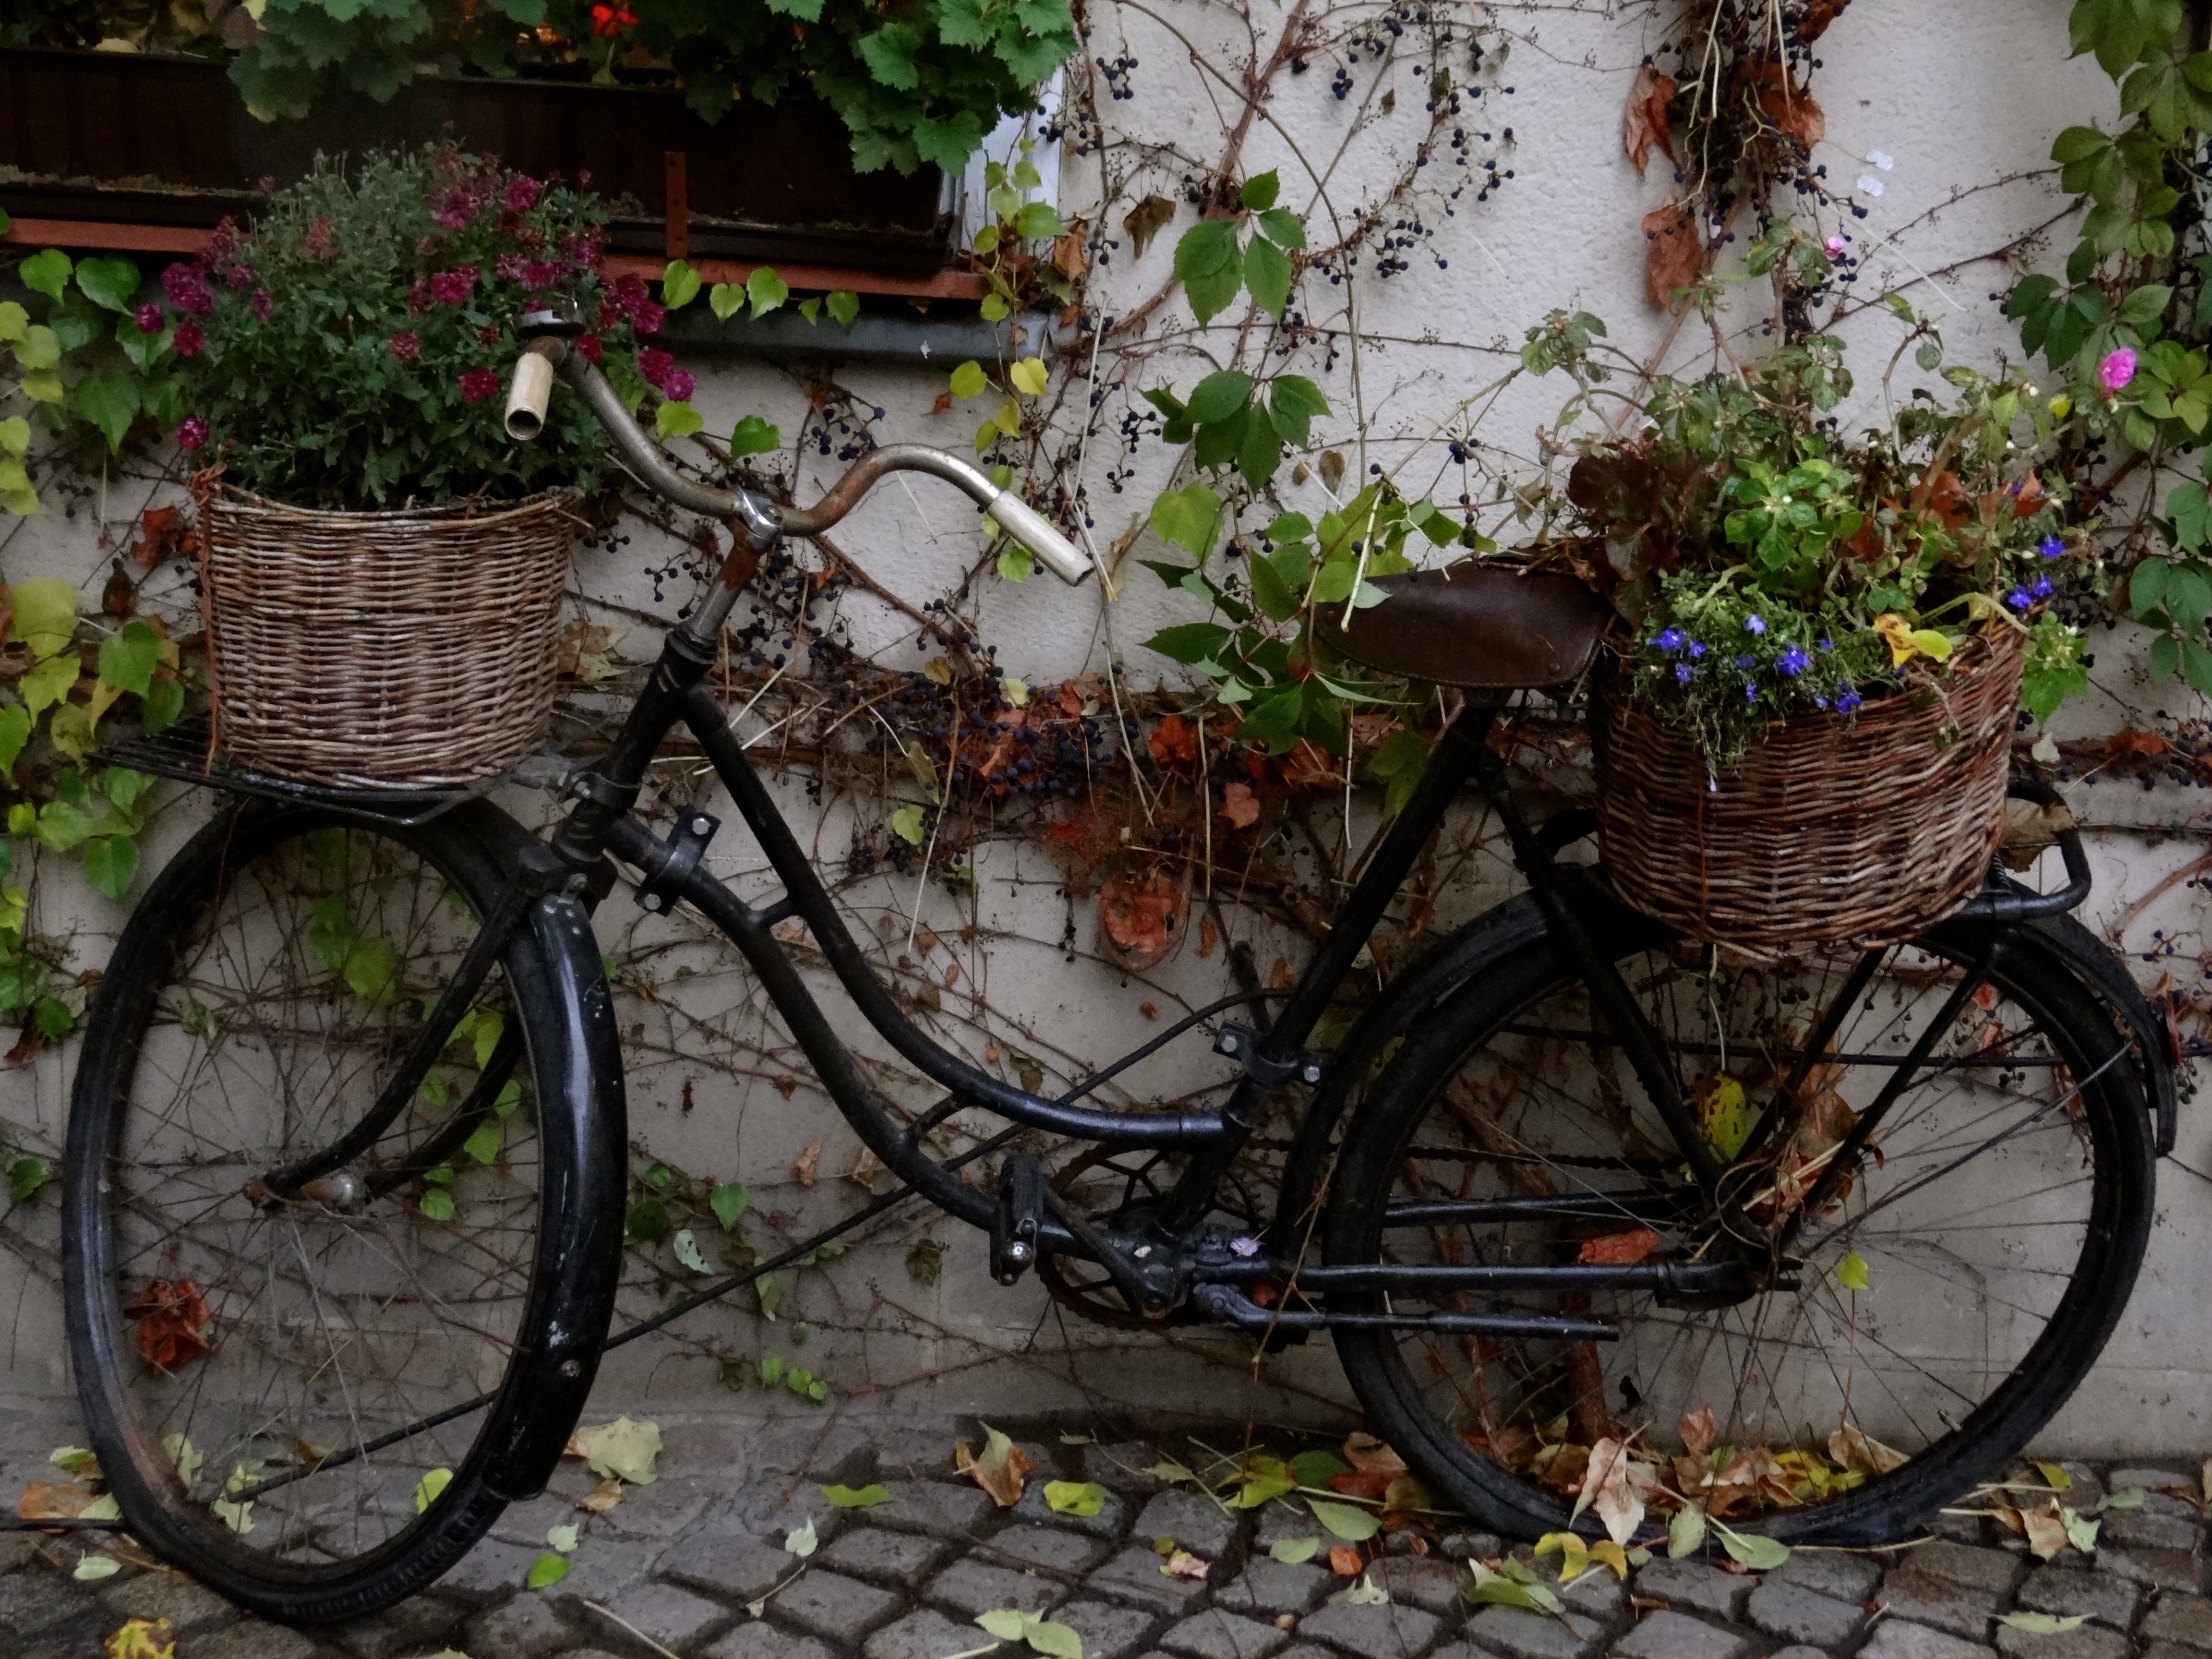
retro, flower, bicycle, bike, spring, vehicle, sports equipment, mountain bike, land vehicle